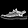
Label: Sandal